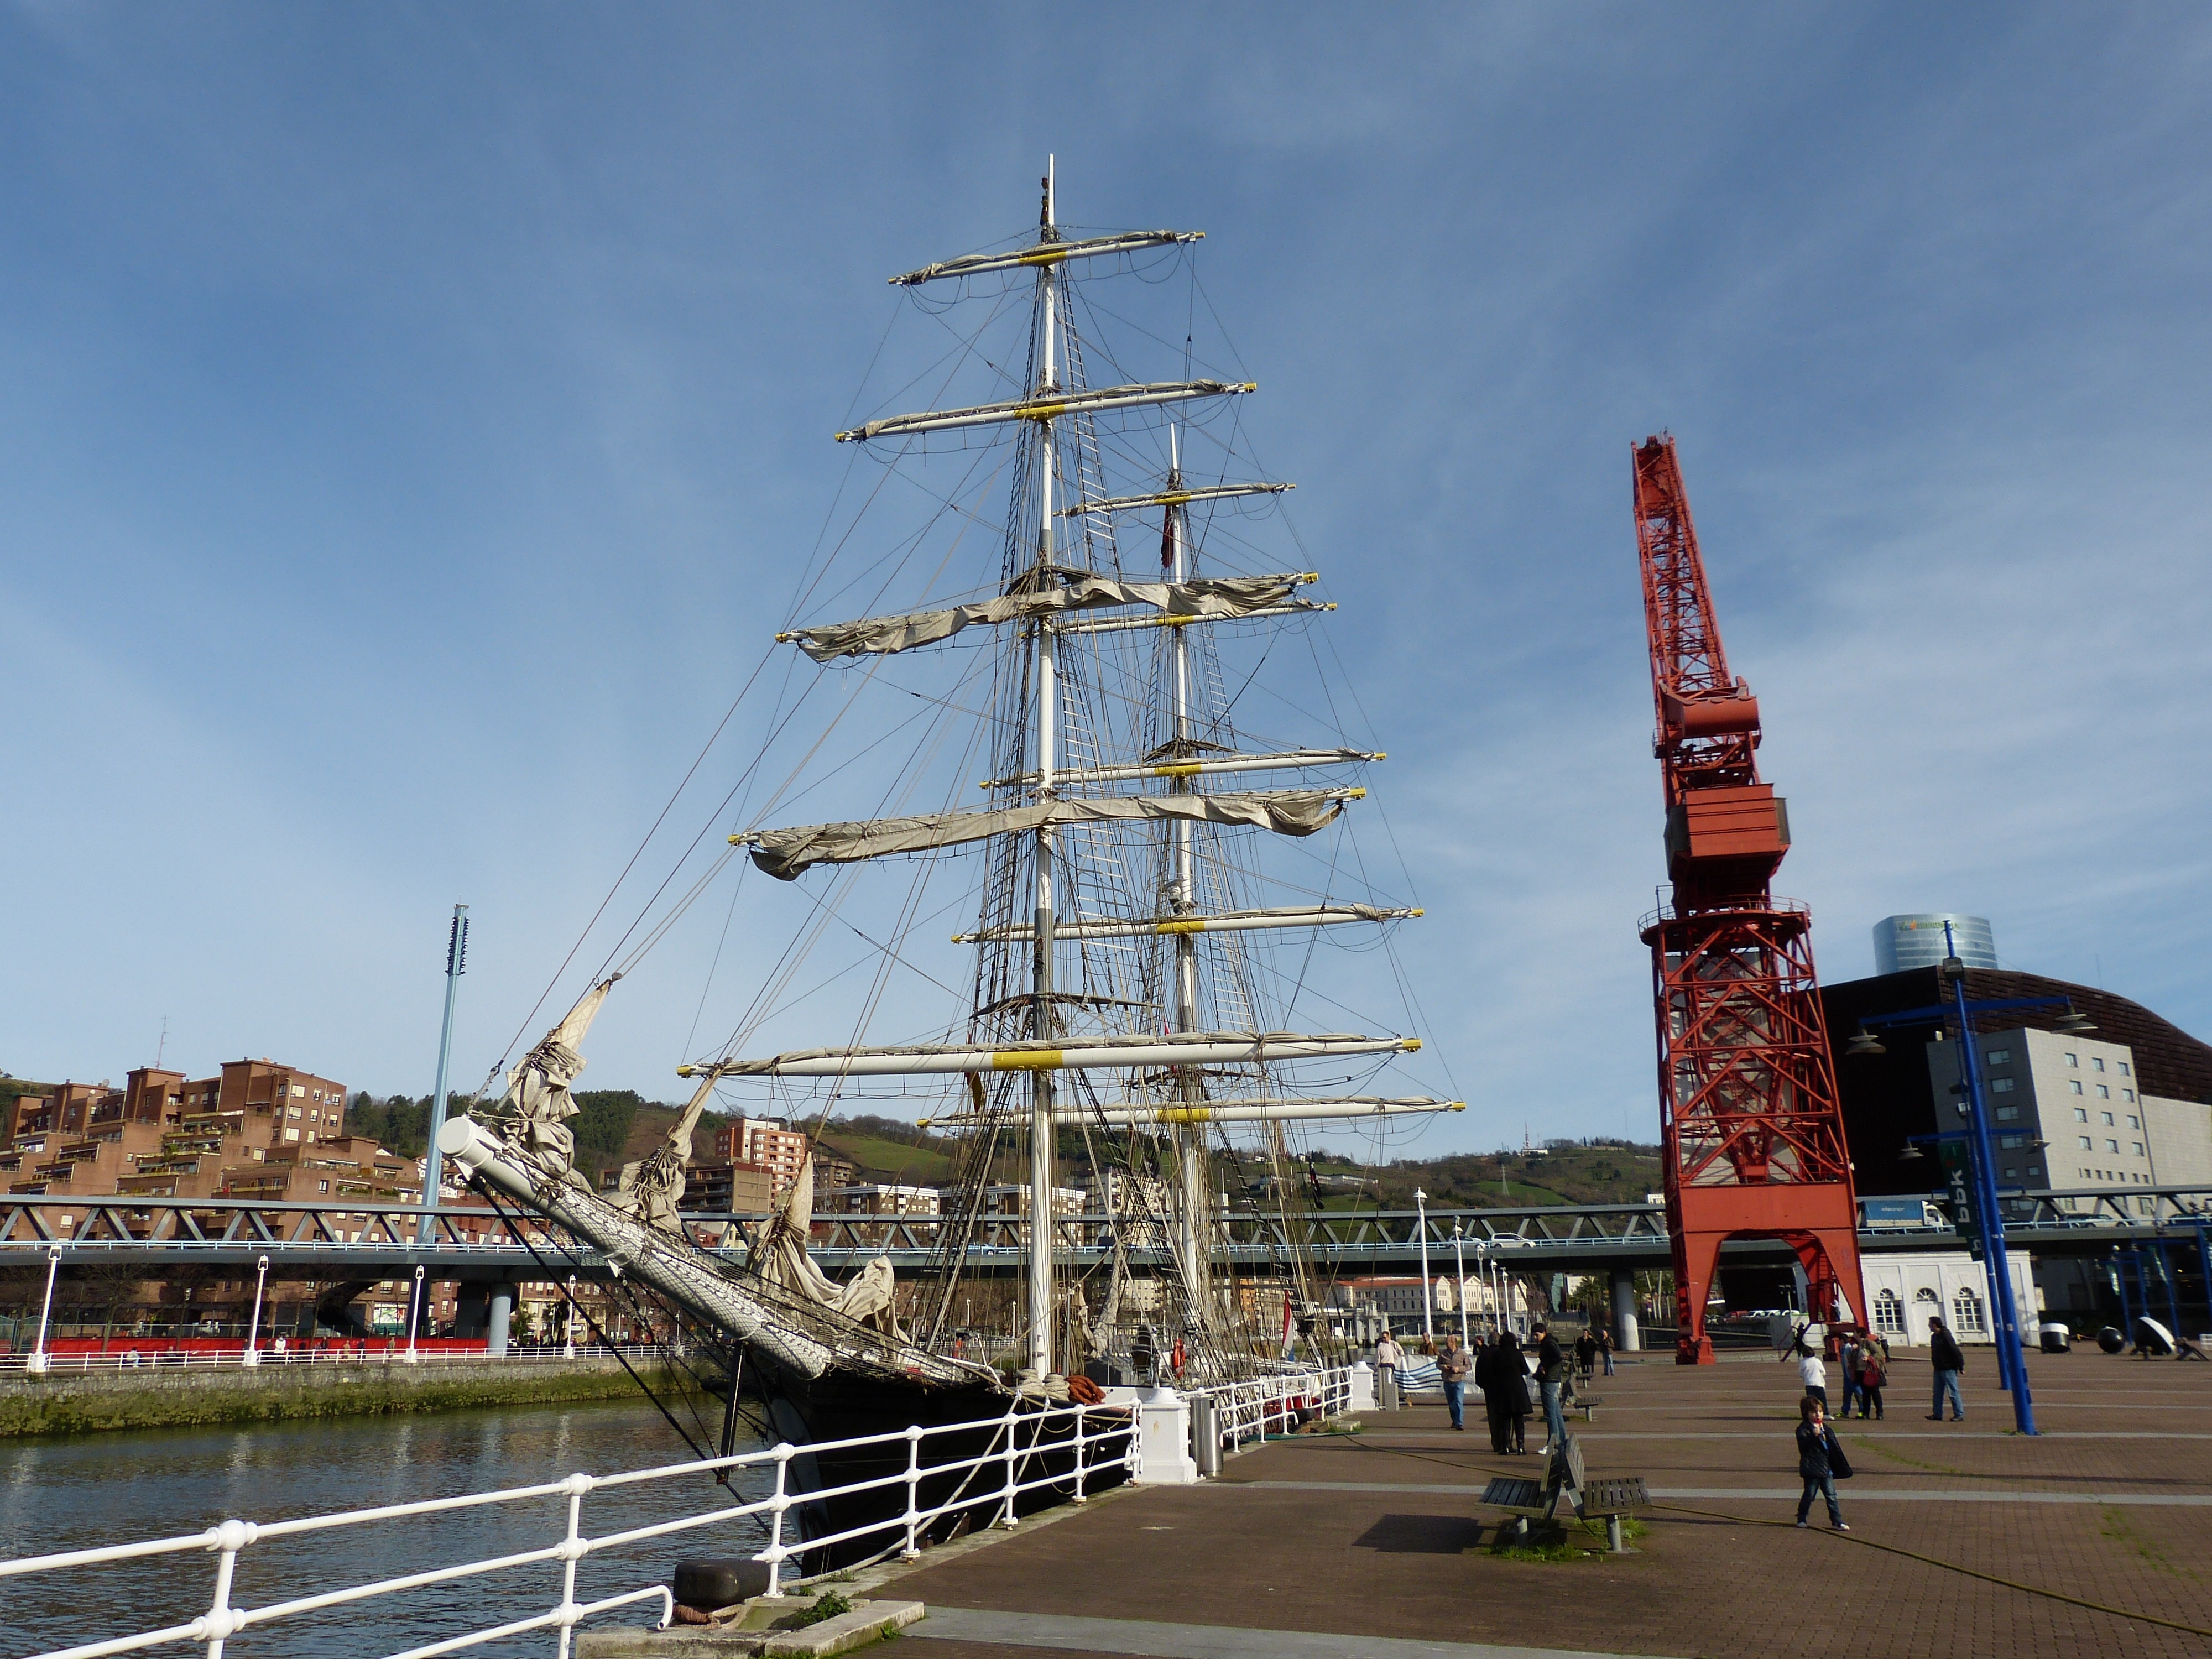
sky, boat, ship, spring, vehicle, tower, mast, port, sailboat, clouds, sail, marine, watercraft, yachts, sailing boat, sailing ship, tall ship, galleon